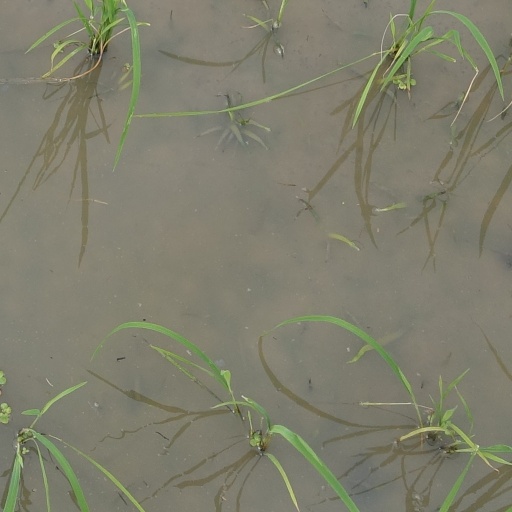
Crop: rice